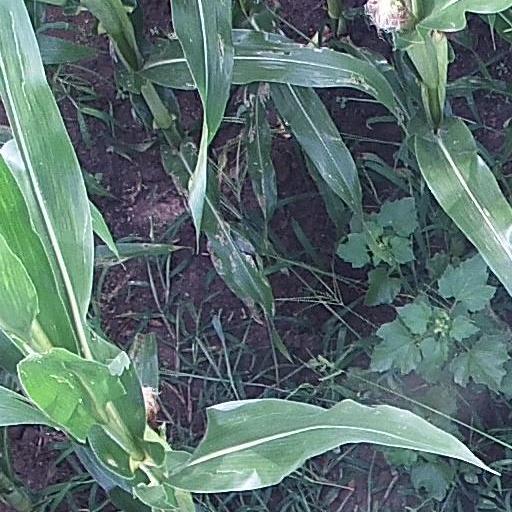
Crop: maize; corn